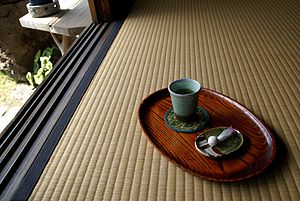
Japansk teceremoni / Billedegalleri
Japansk teceremoni er en japansk tradition, hvor drikning af te blev ophøjet til en kunstform.